Shekou Port station

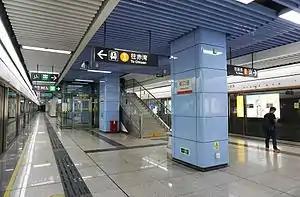

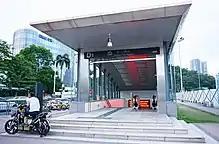
Exit D1

Shekou Port station is a metro station on Line 2 of the Shenzhen Metro. It was opened on 28 December 2010. This station helped serve the population travelling via the former Shekou Passenger Terminal, which is the origin of the station name. A shuttle bus runs from there (Exit C) to the new Shekou Cruise Center.